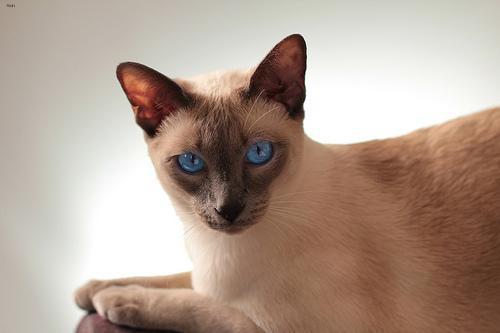
Siamese